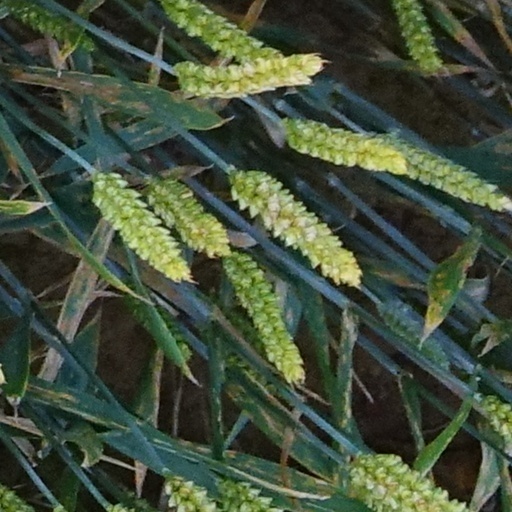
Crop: wheat